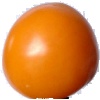
Label: yellow_tomato